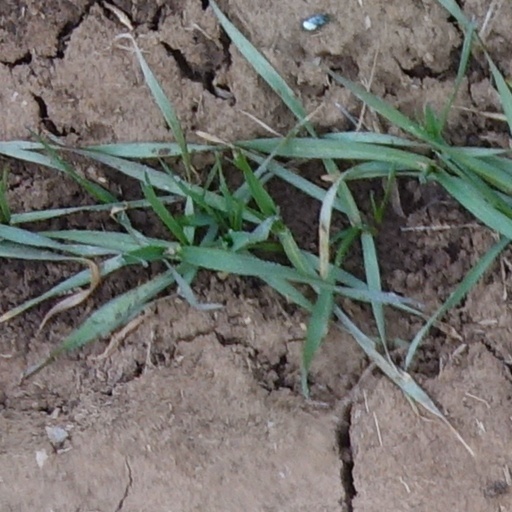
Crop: wheat